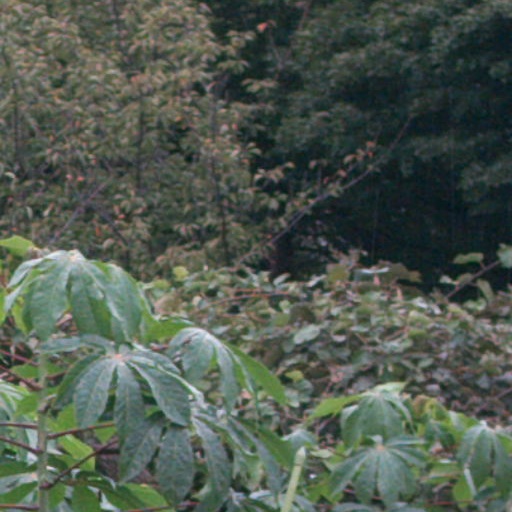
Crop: cassava